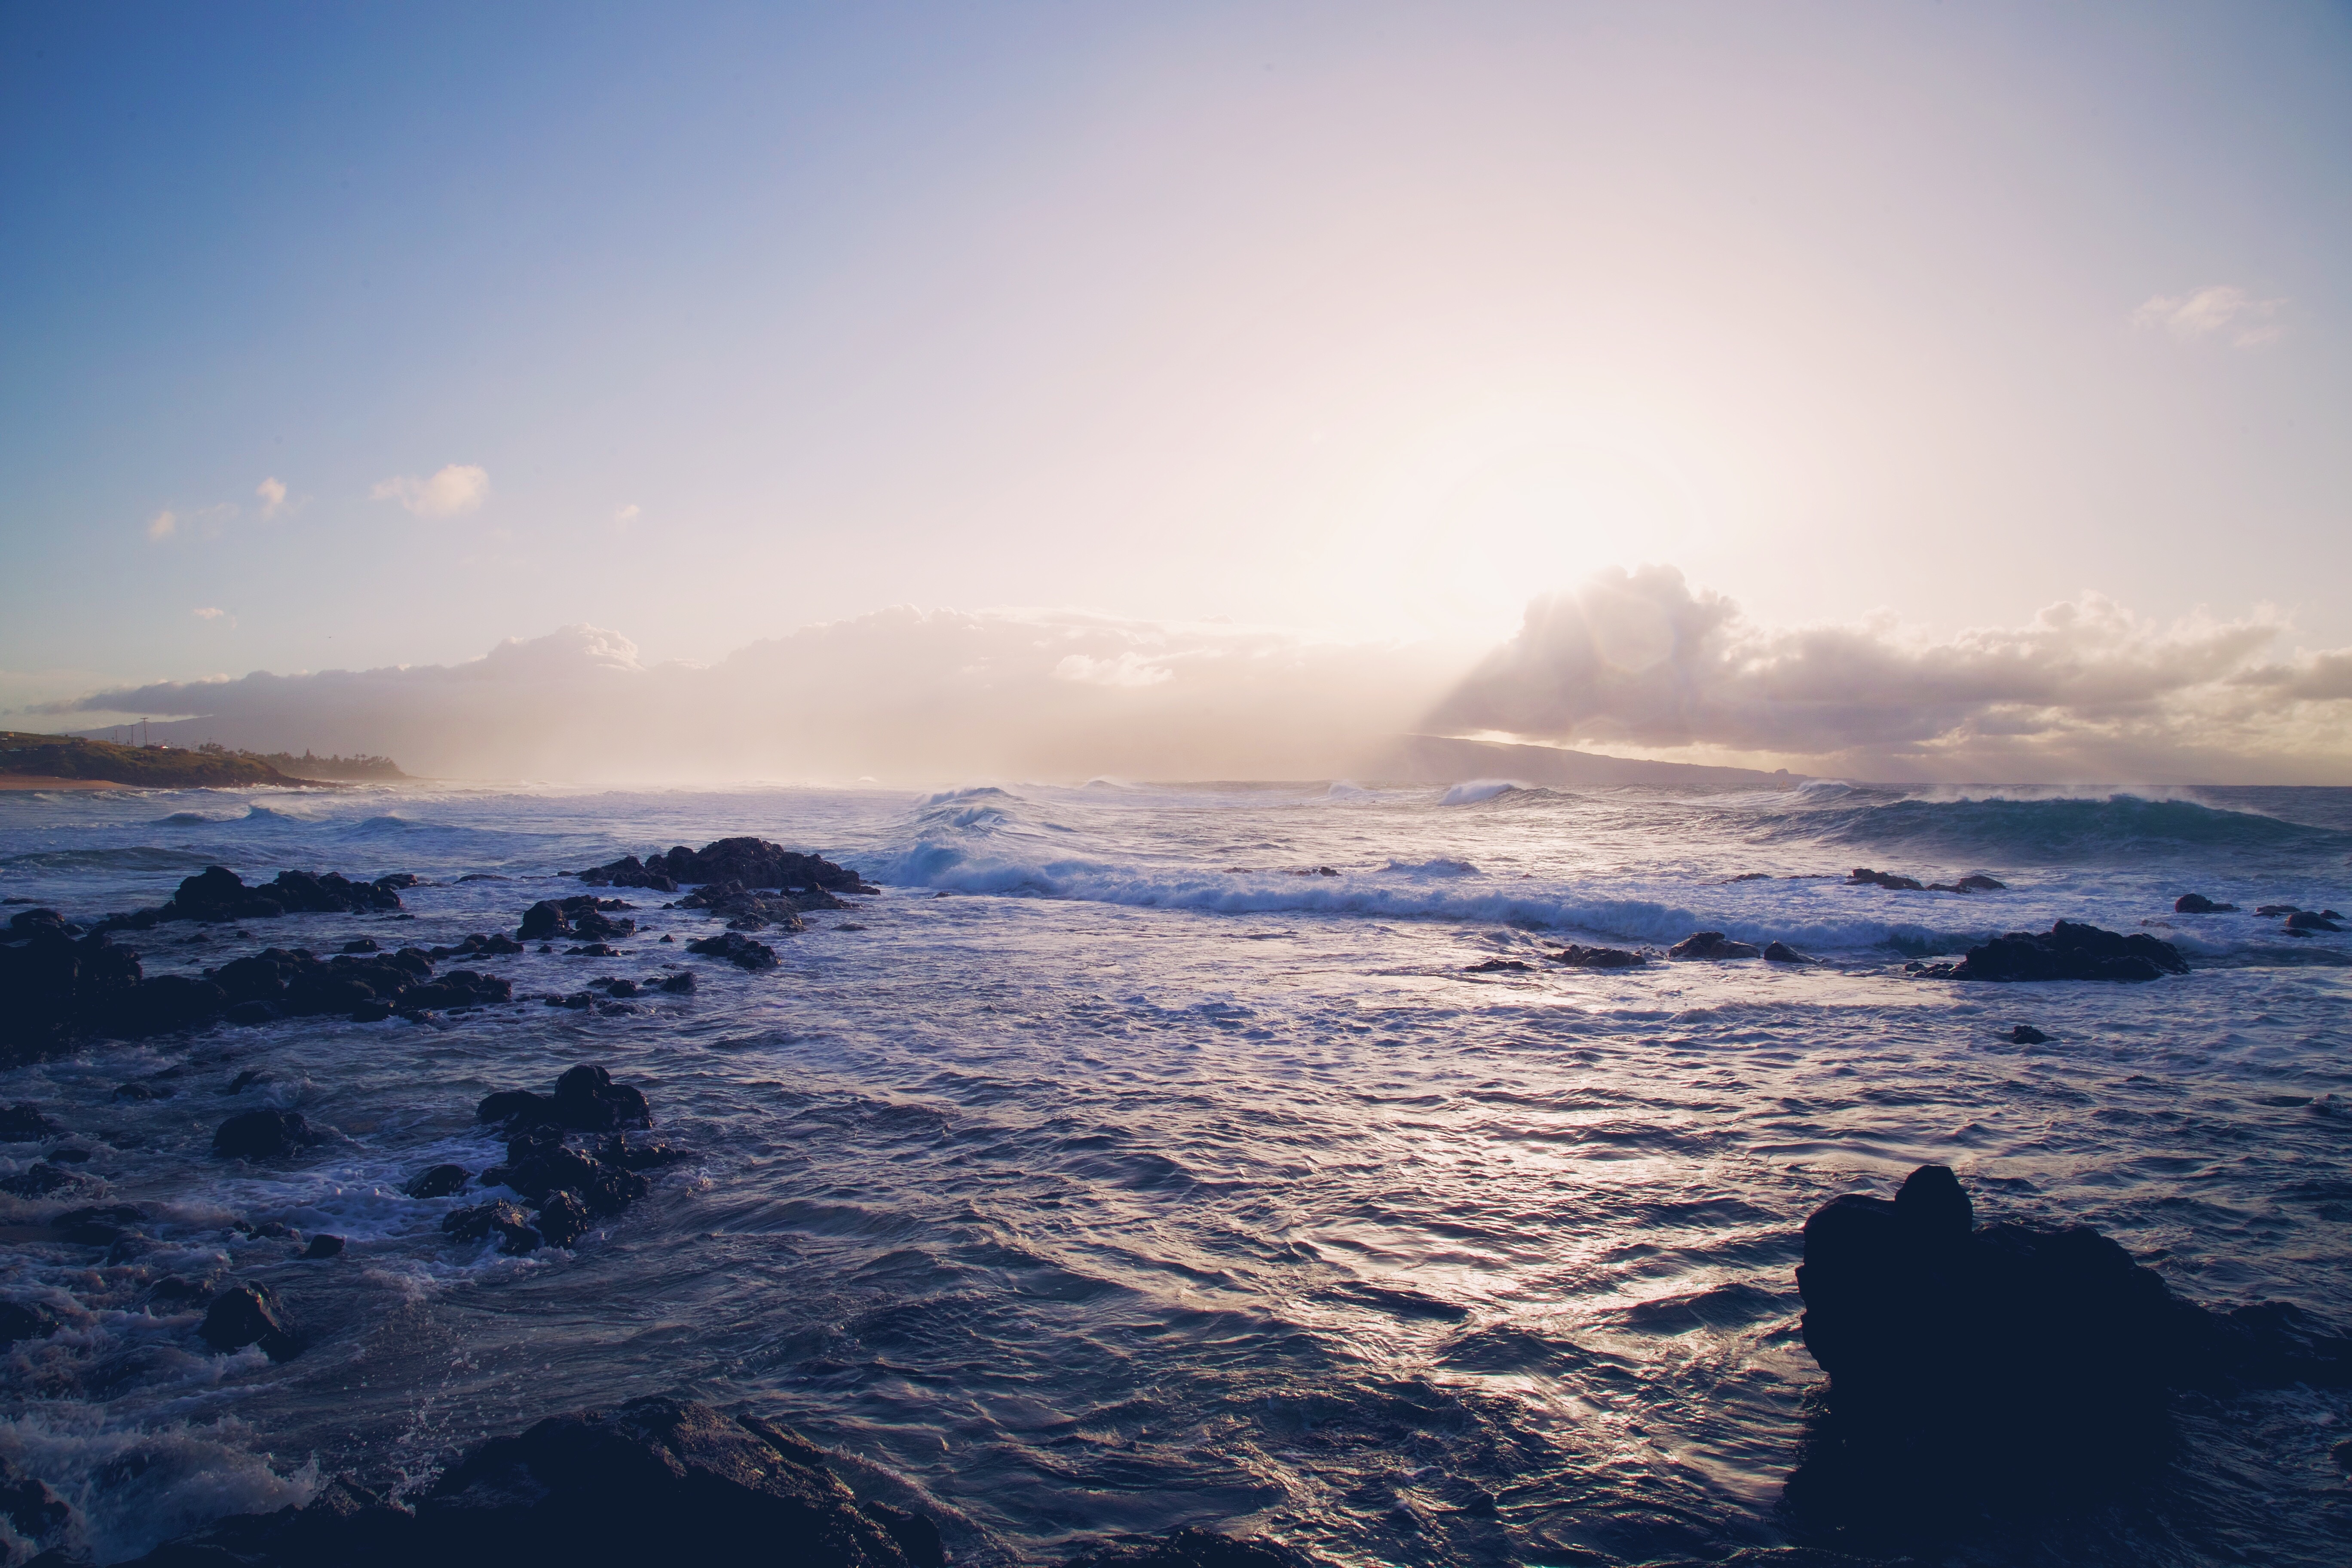
beach, sea, coast, rock, ocean, horizon, cloud, sky, sunrise, sunset, sunlight, morning, shore, wave, dawn, atmosphere, dusk, ice, evening, reflection, weather, arctic, wafe, body of water, cape, arctic ocean, atmospheric phenomenon, wind wave